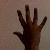
The image shows a hand gesture representing the number 5 in Indian Sign Language.